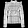
Label: Shirt